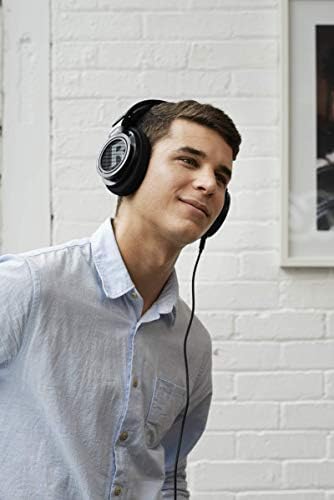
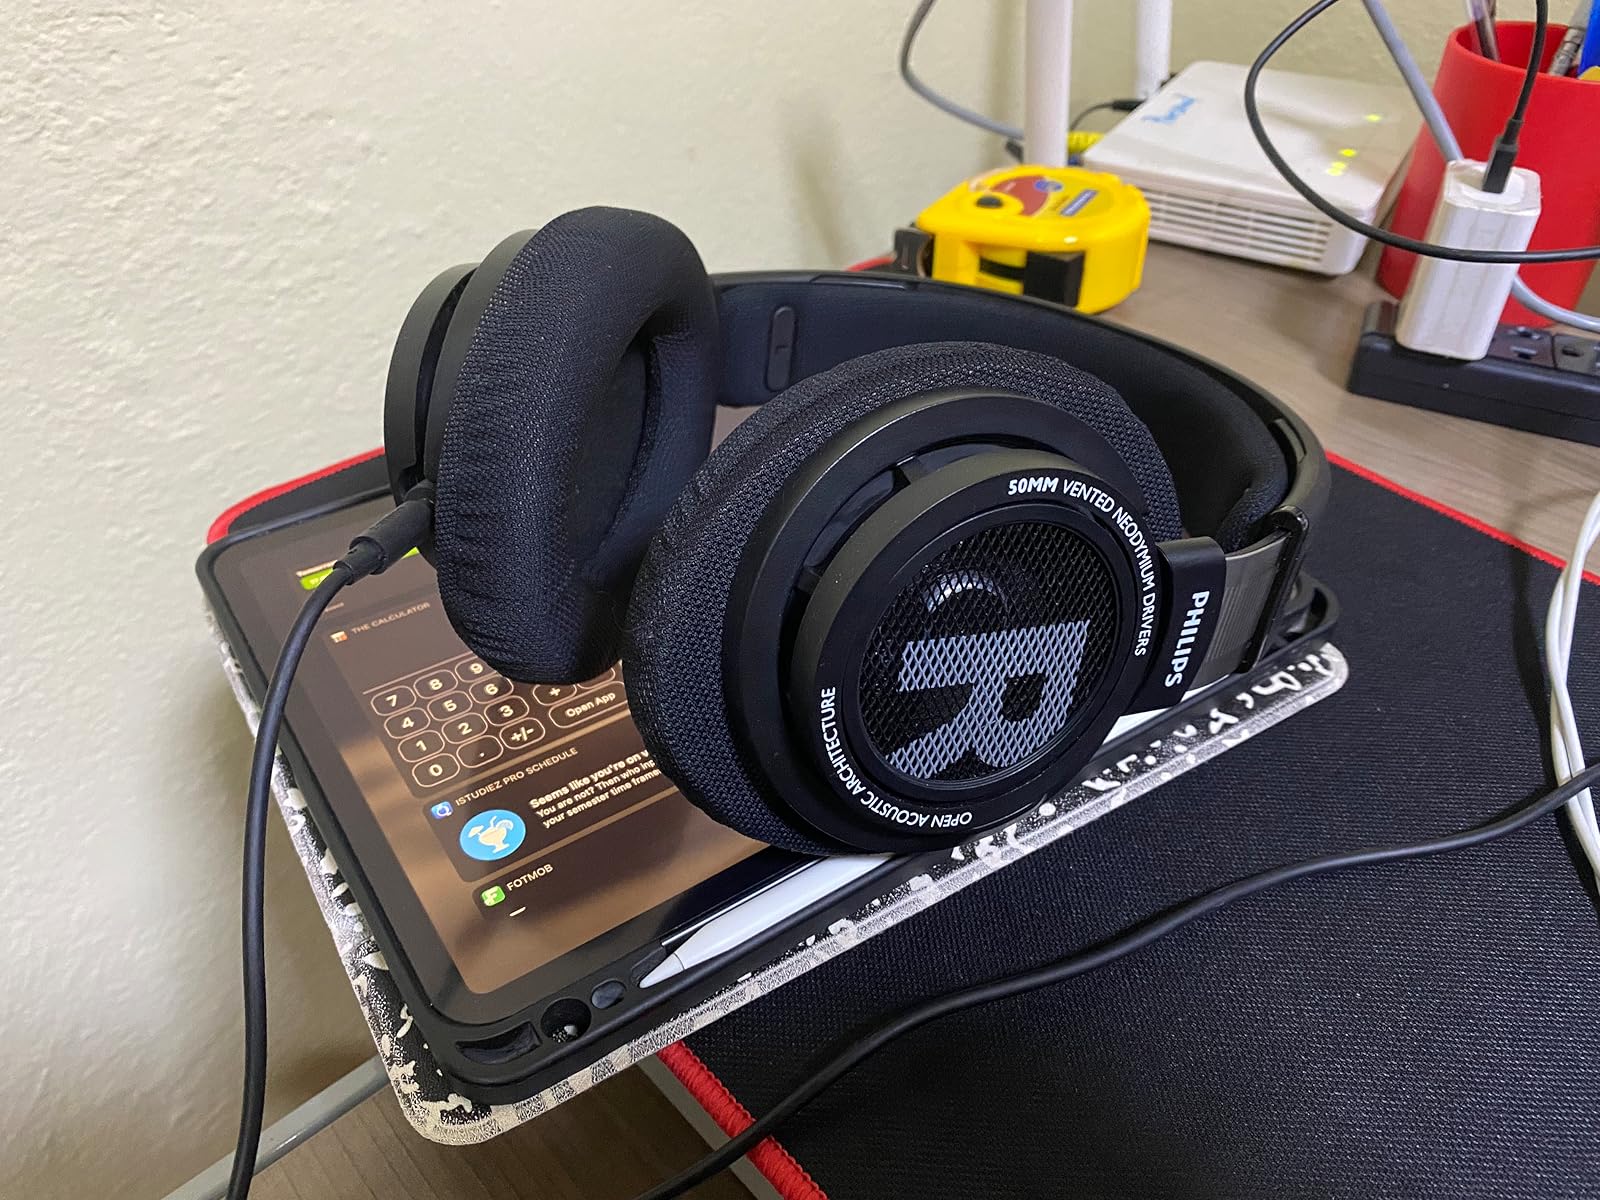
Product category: headphones
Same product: yes